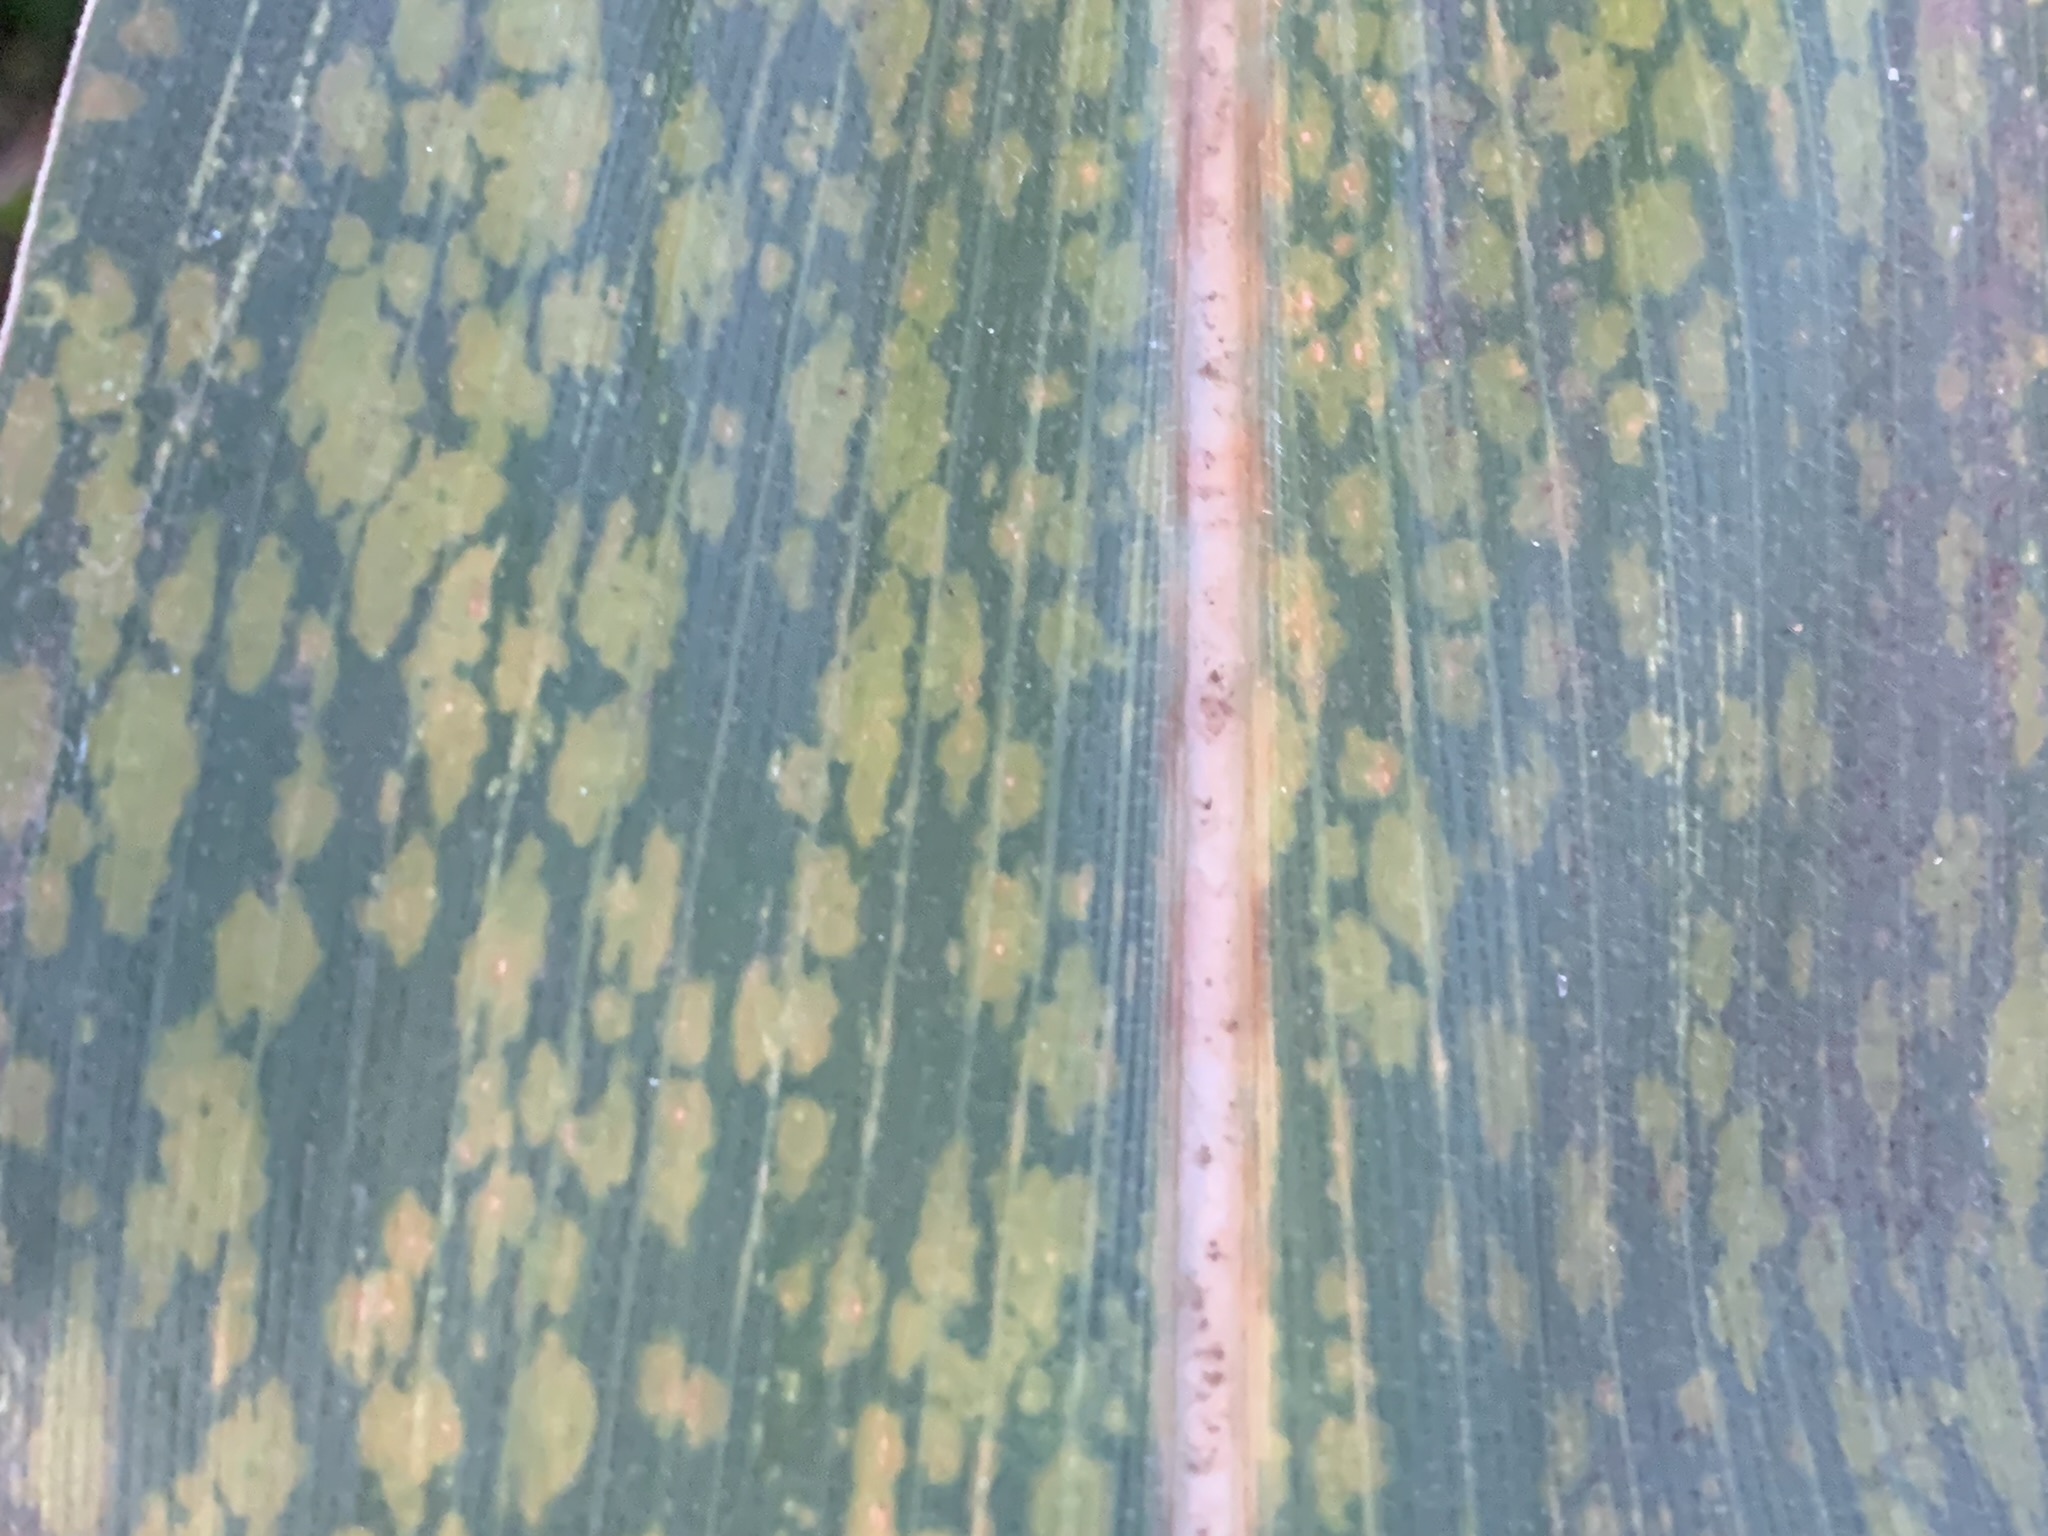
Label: MLN